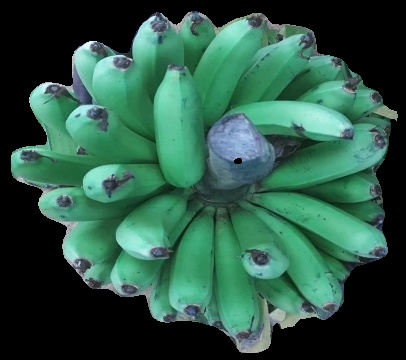
Variety: pachbale
Grade: grade2